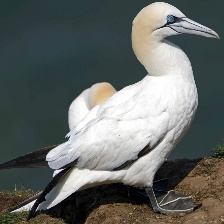
Species: NORTHERN GANNET
Scientific name: MORUS BASSANUS